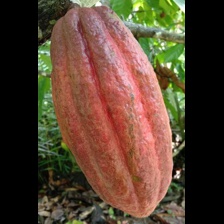
Label: sana